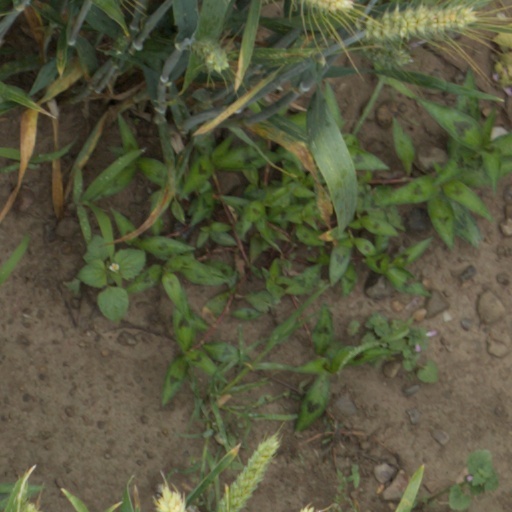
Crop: wheat